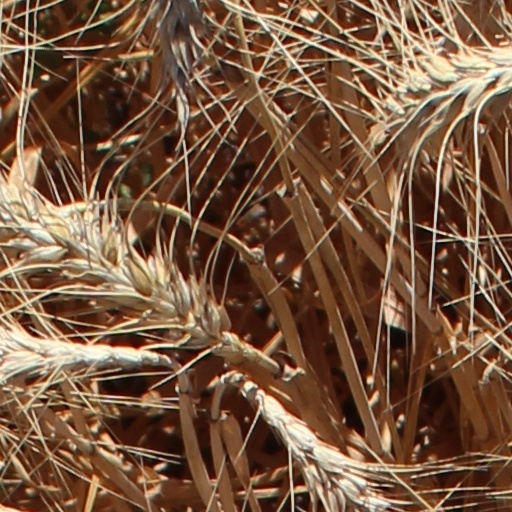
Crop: wheat